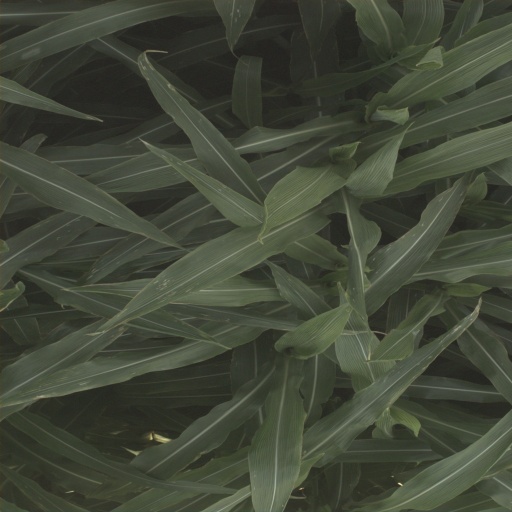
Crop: sorghum